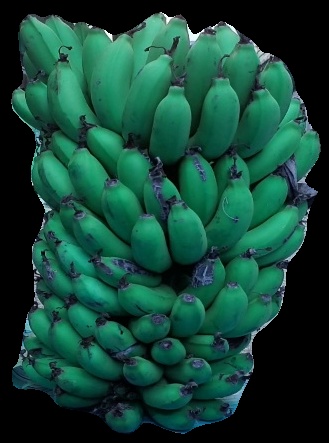
Variety: pachbale
Grade: grade2